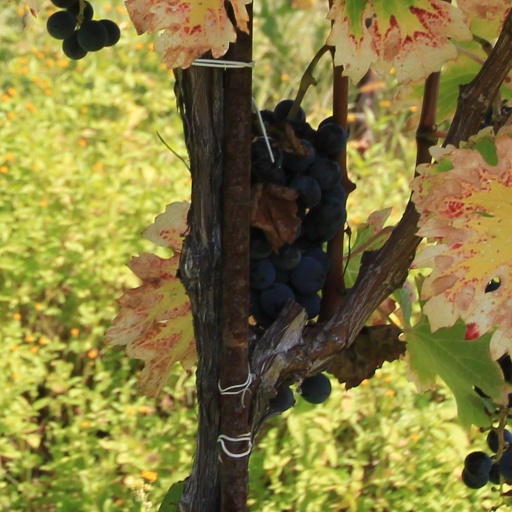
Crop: grape